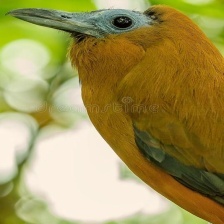
Species: CAPUCHINBIRD
Scientific name: PERISSOCEPHALUS TRICOLOR